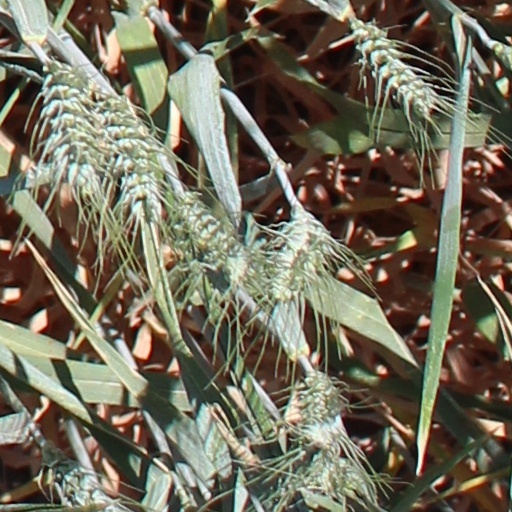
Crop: wheat